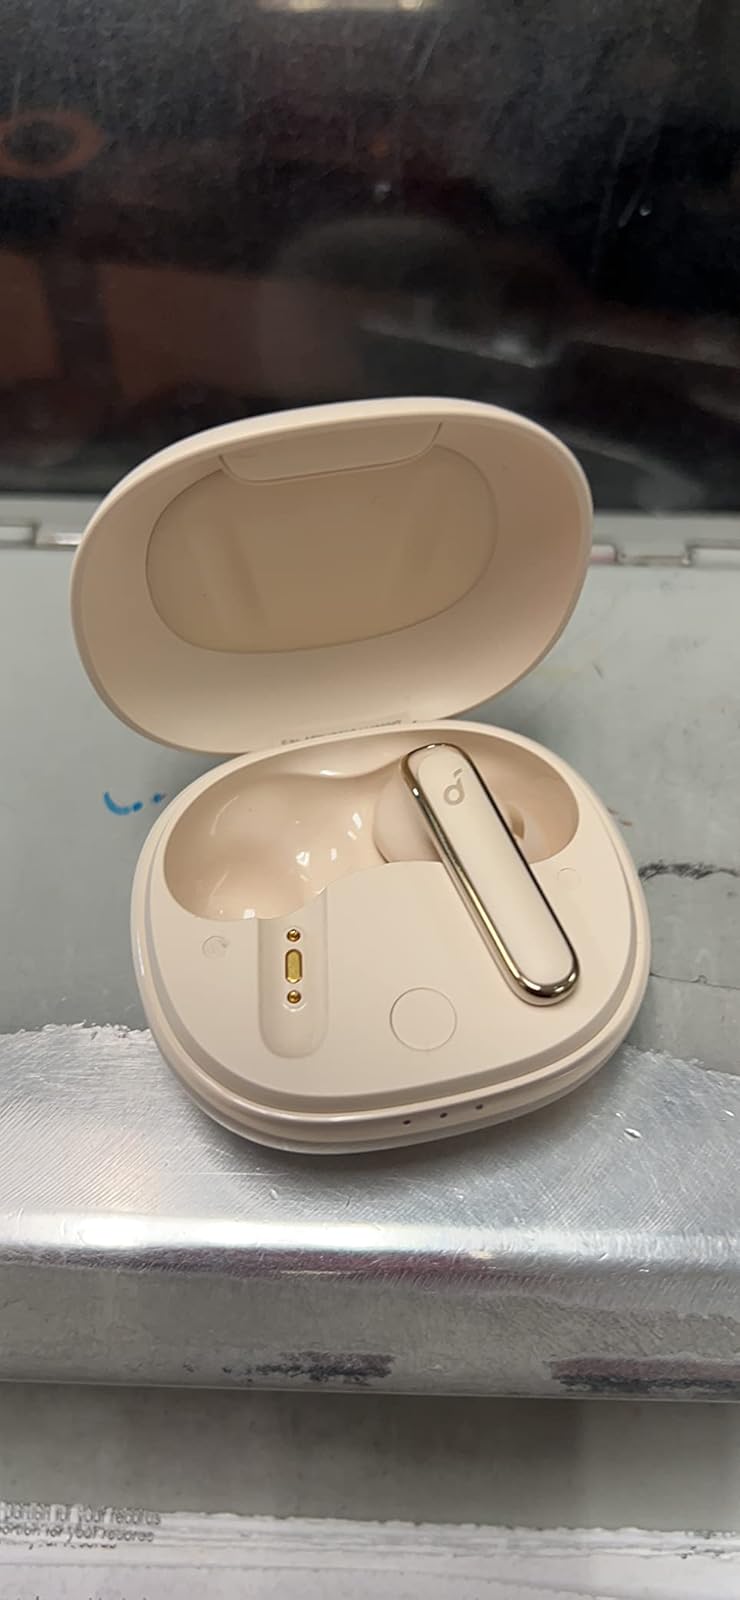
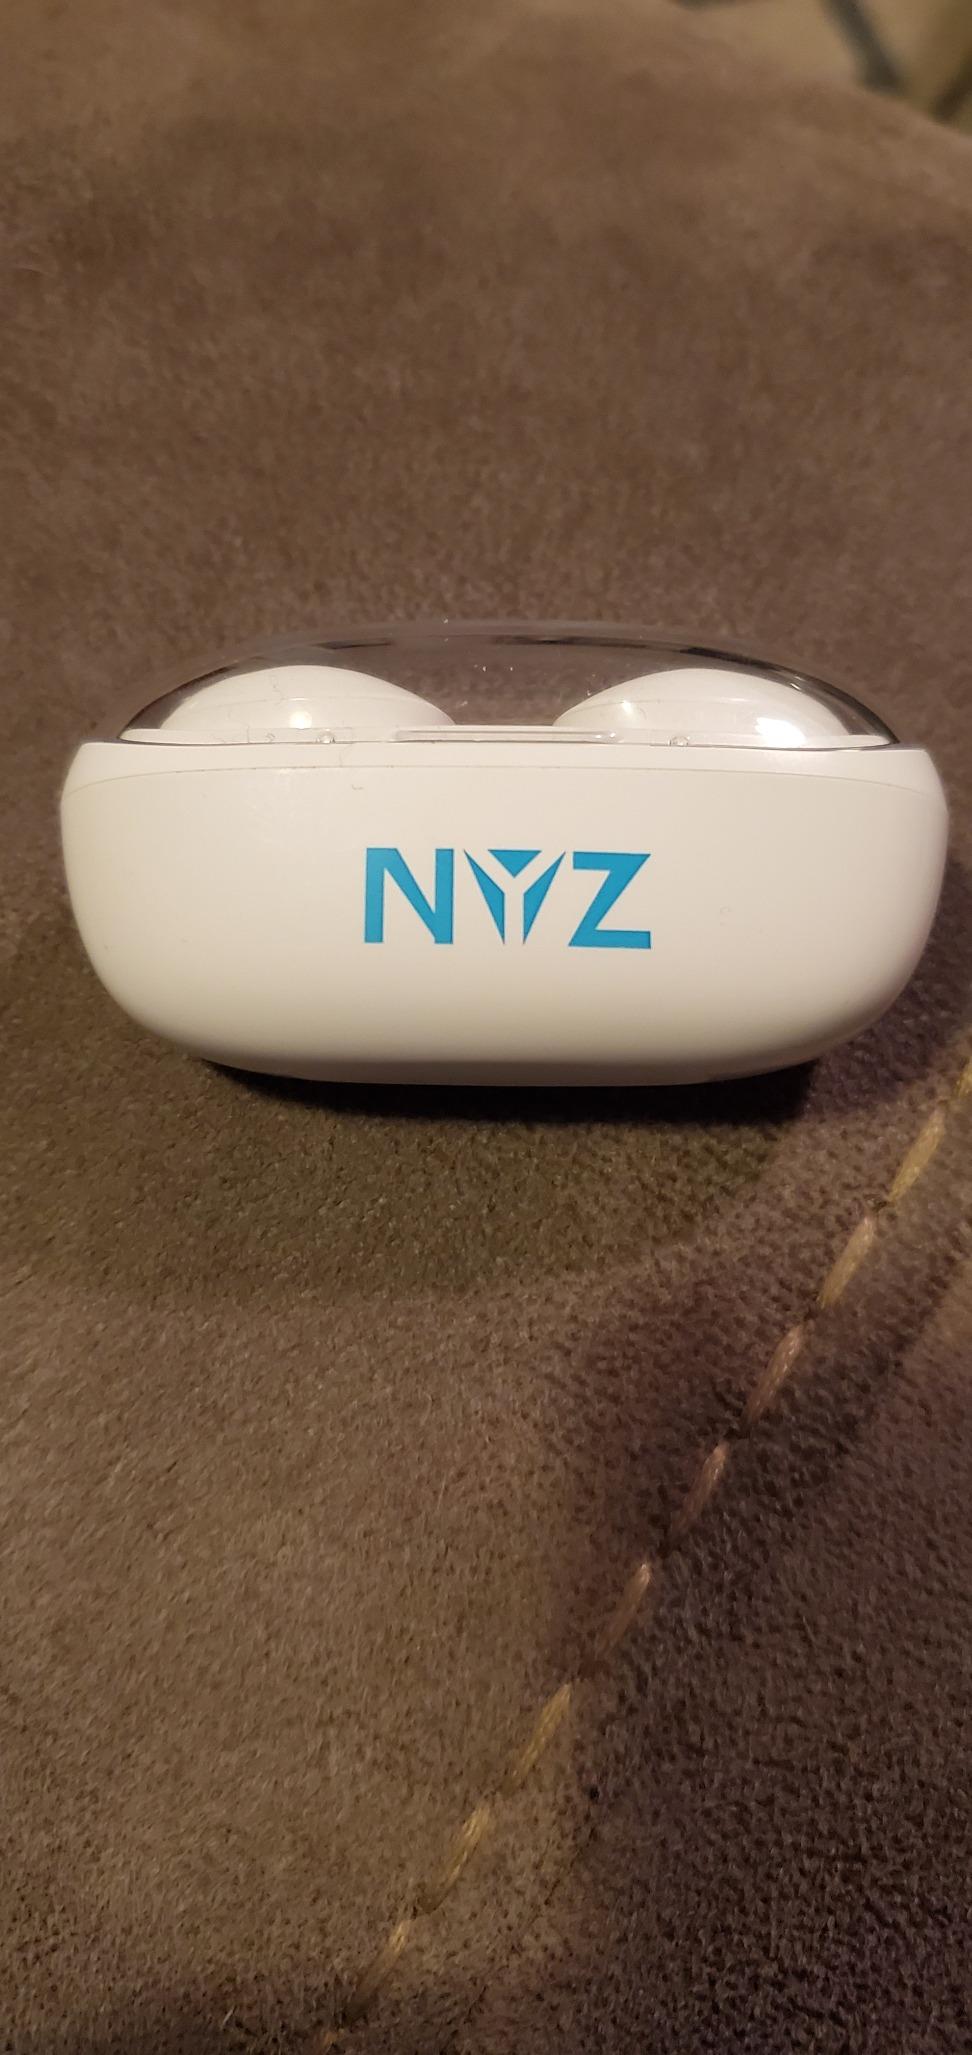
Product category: earbuds
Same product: no